Nevalı Çori

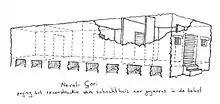
Archaeological illustration from "Nevalı Çori, eastern Turkey"

The settlement had five architectural levels. The excavated architectural remains were of long rectangular houses containing two to three parallel flights of rooms, interpreted as mezzanines. These are adjacent to a similarly rectangular ante-structure, subdivided by wall projections, which should be seen as a residential space. This type of house is characterized by thick, multi-layered foundations made of large angular cobbles and boulders, the gaps filled with smaller stones so as to provide a relatively even surface to support the superstructure. These foundations are interrupted every 1-1.5m by underfloor channels, at right angles to the main axis of the houses, which were covered in stone slabs but open to the sides. They may have served the drainage, aeration or the cooling of the houses. 23 such structures were excavated, they are strikingly similar to structures from the so-called channeled subphase at Çayönü.